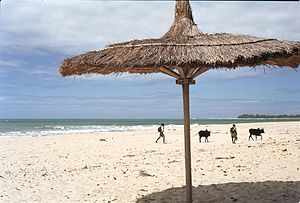
Sambava
Sambava er en kommune og en by der er regionshovedstad i regionen Sava beliggende ved nordvestkysten af Madagaskar.